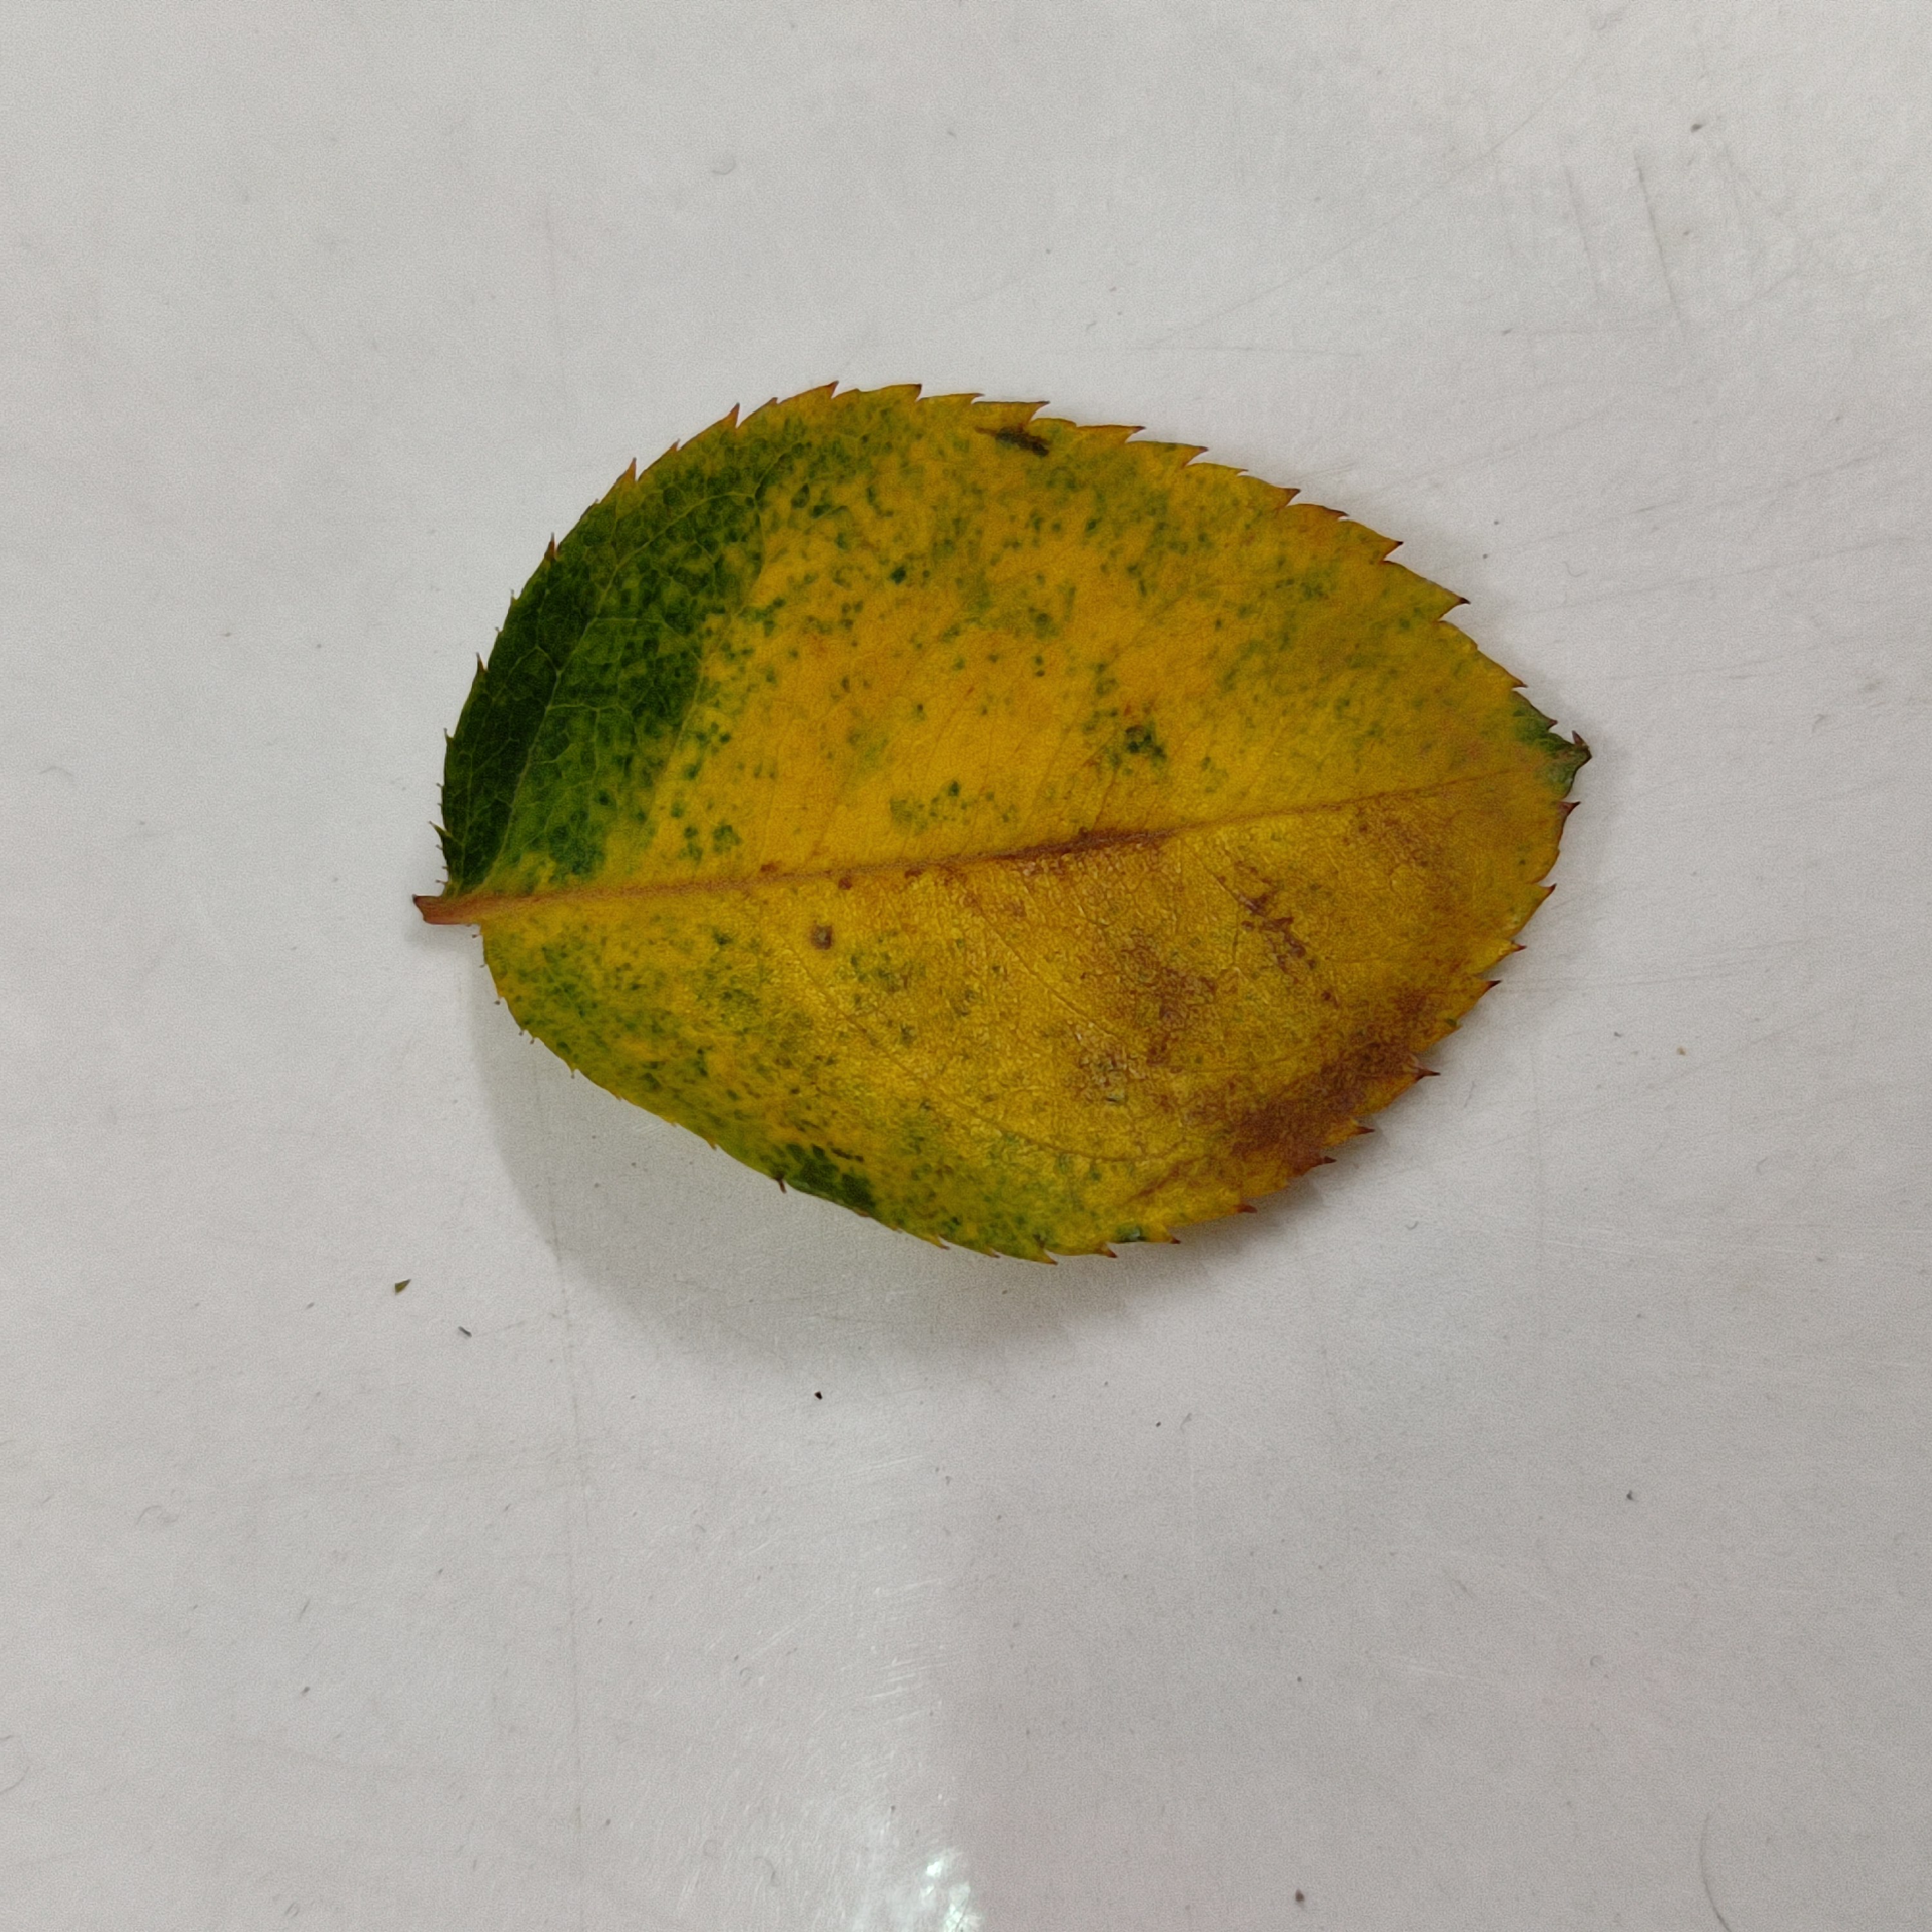
Label: Yellow Mosaic Virus